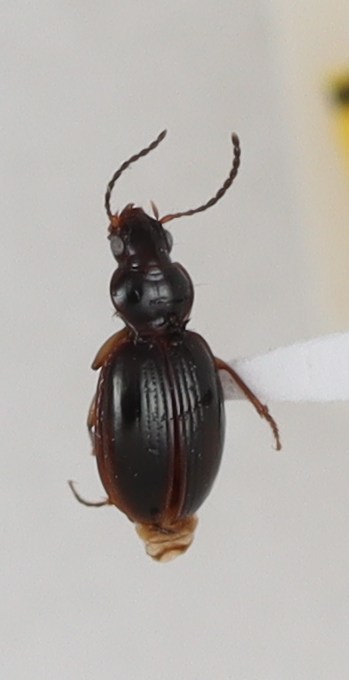
Scientific name: Mecyclothorax konanus
Plot: 14
Trap: W
Collected: 20200623